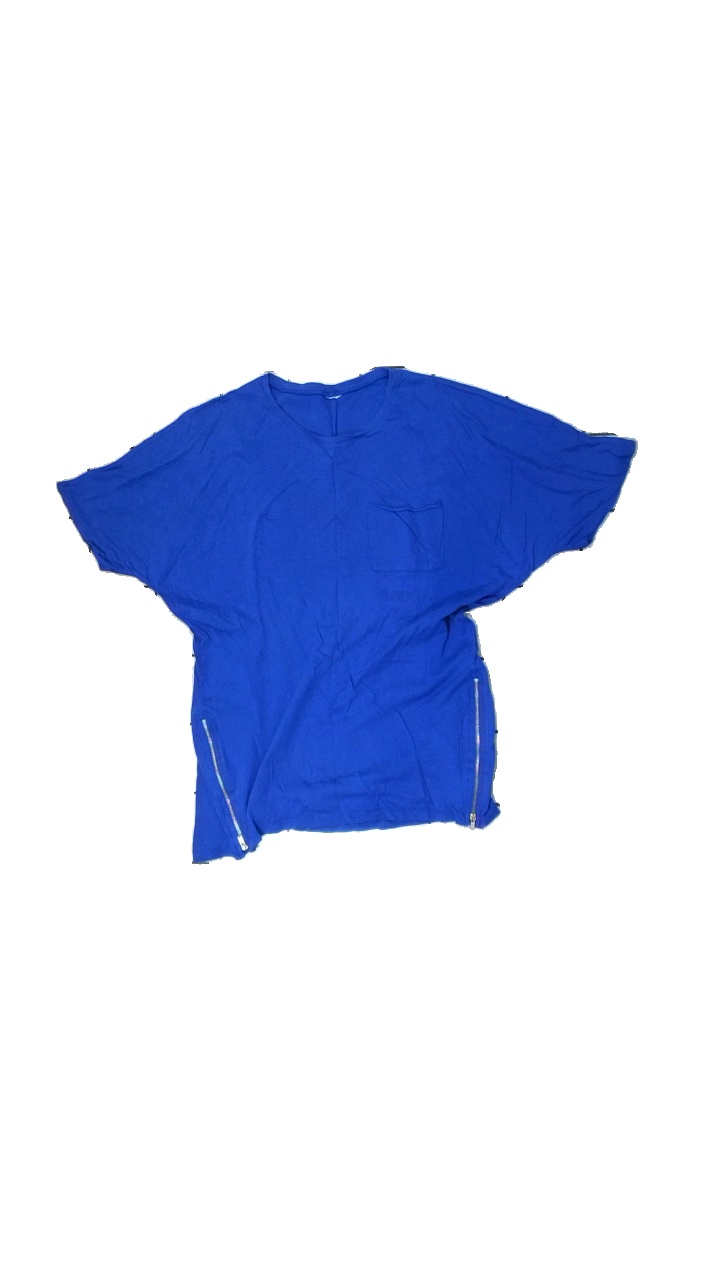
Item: T-shirt (Ladies)
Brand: Missing
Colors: Blue
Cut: Regular, C-collar
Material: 100% cotton
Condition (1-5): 3
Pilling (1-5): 3
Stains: Minor
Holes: Minor
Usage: Export
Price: <50